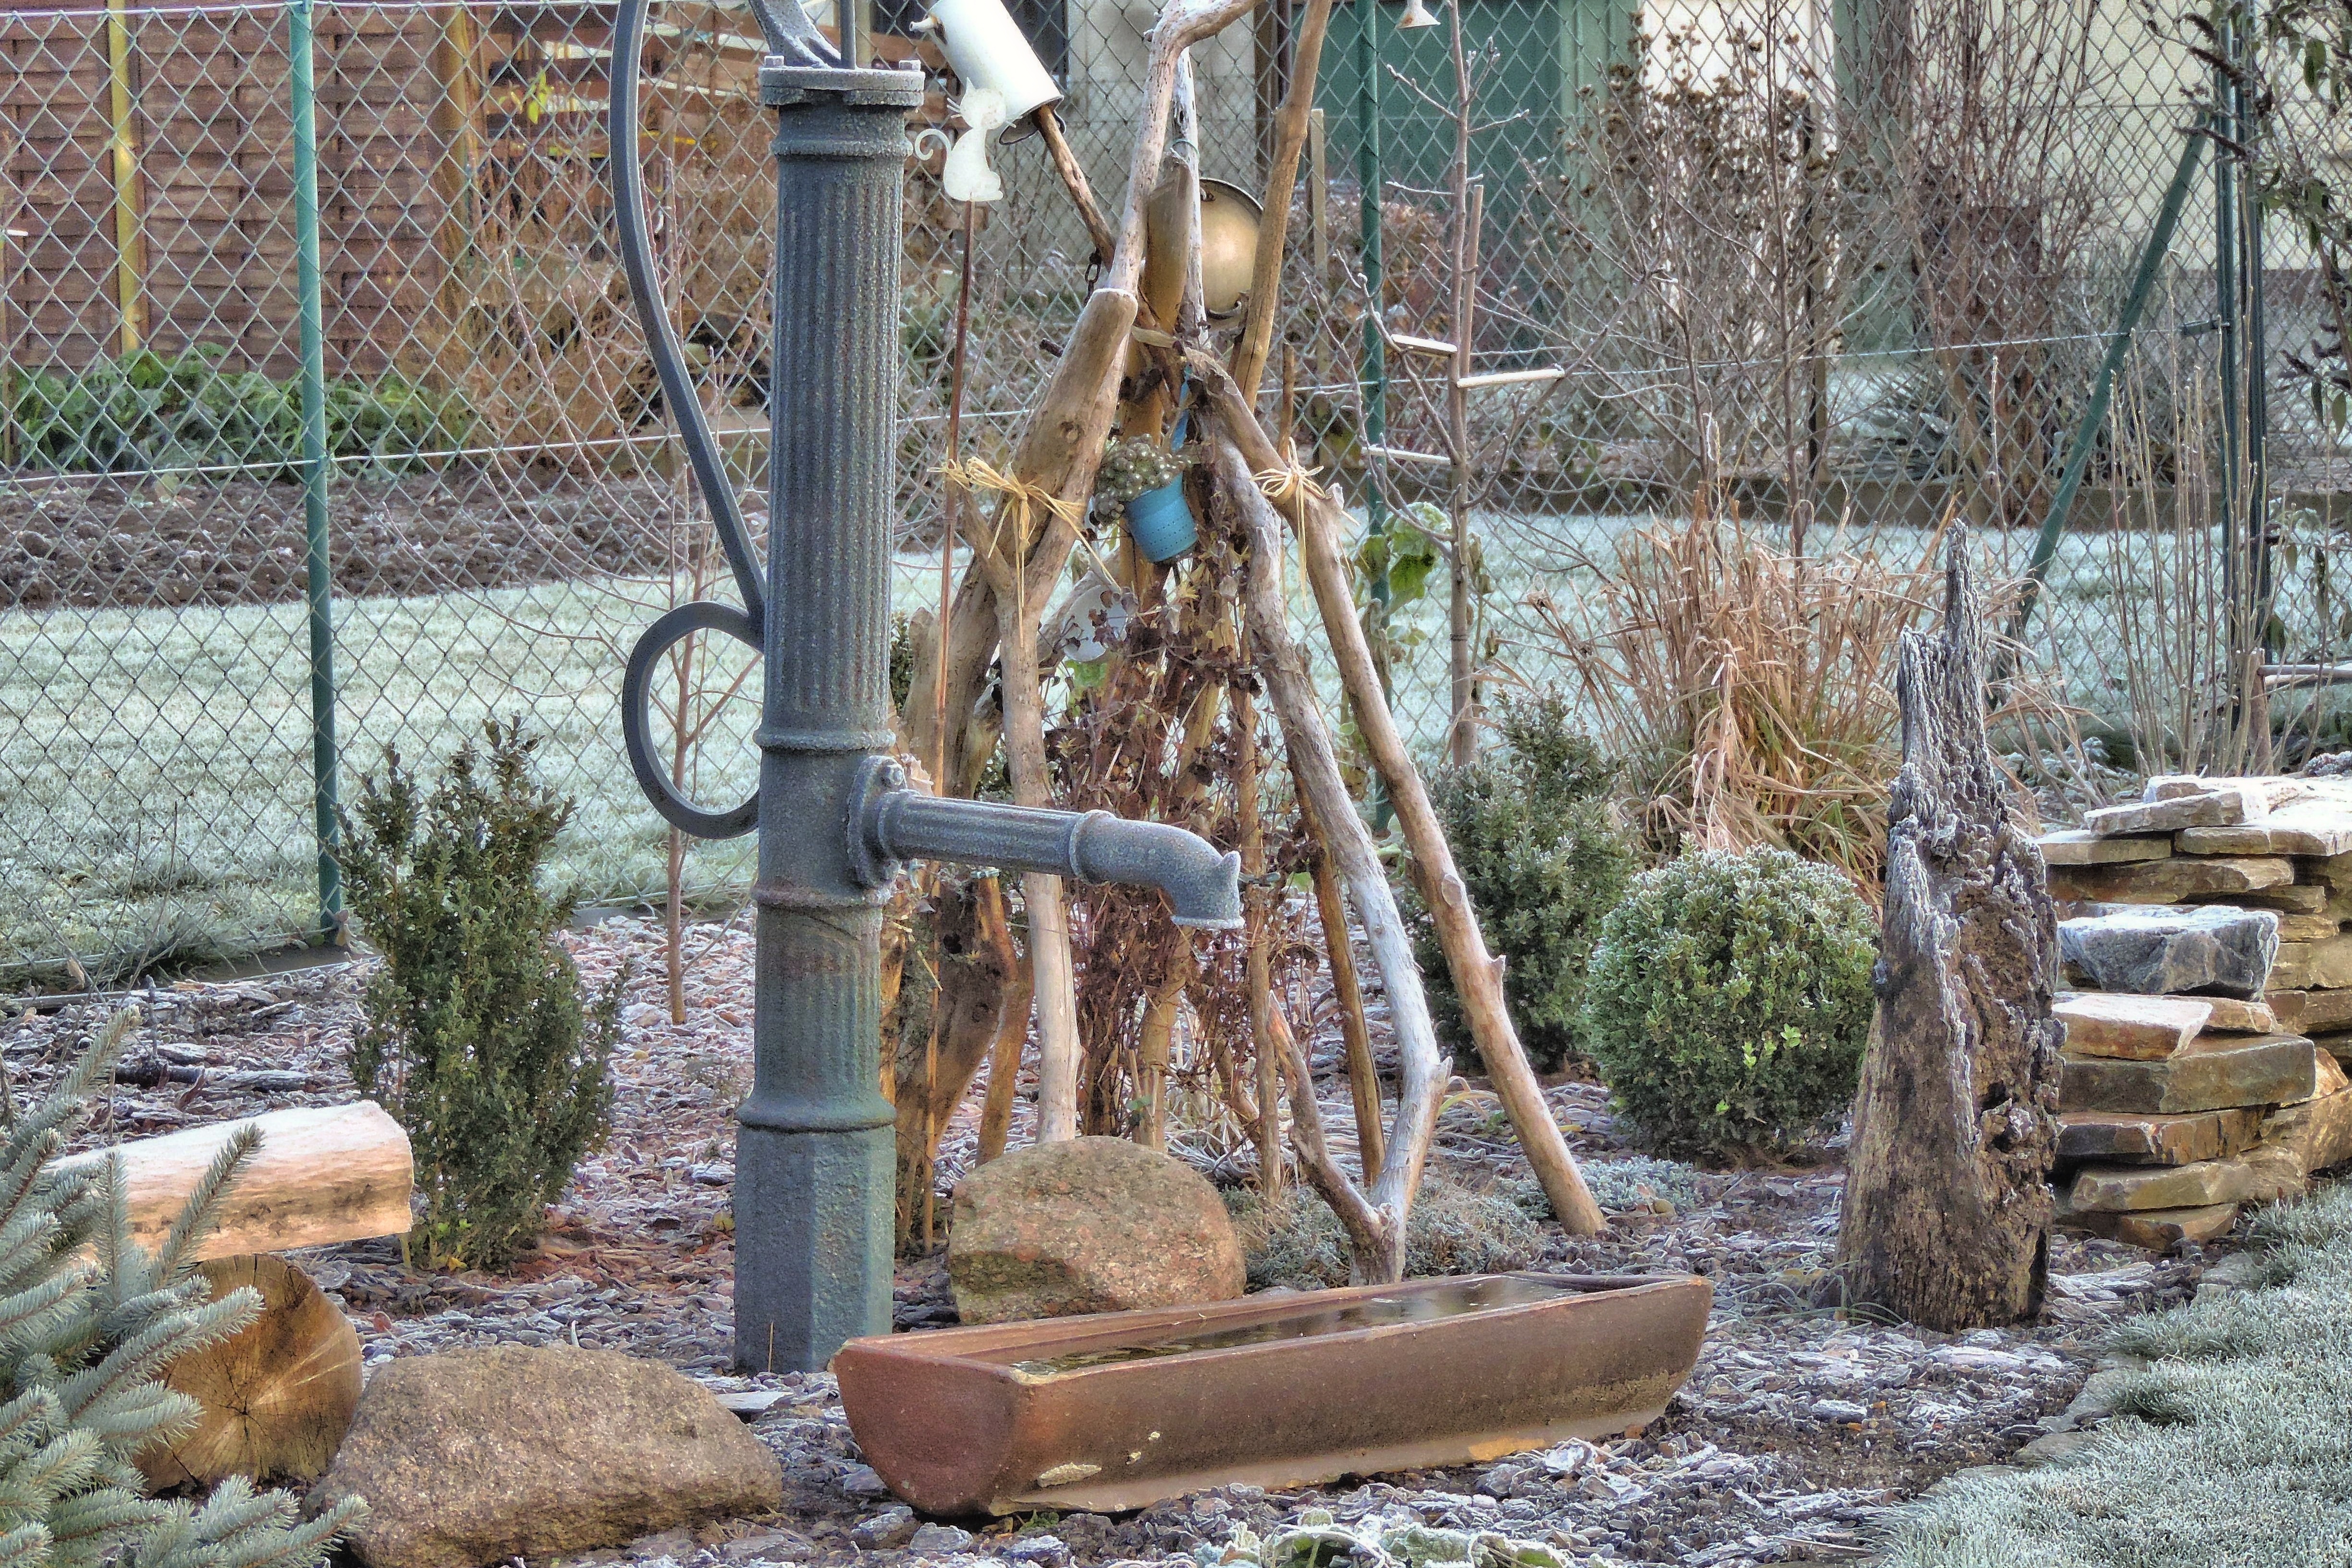
landscape, tree, cold, winter, wood, sunrise, frost, backyard, frozen, garden, sculpture, playground, icy, yard, hoarfrost, morgenstimmung, winterimpression, water pump, outdoor play equipment, hdr photography, genuine hdr photo